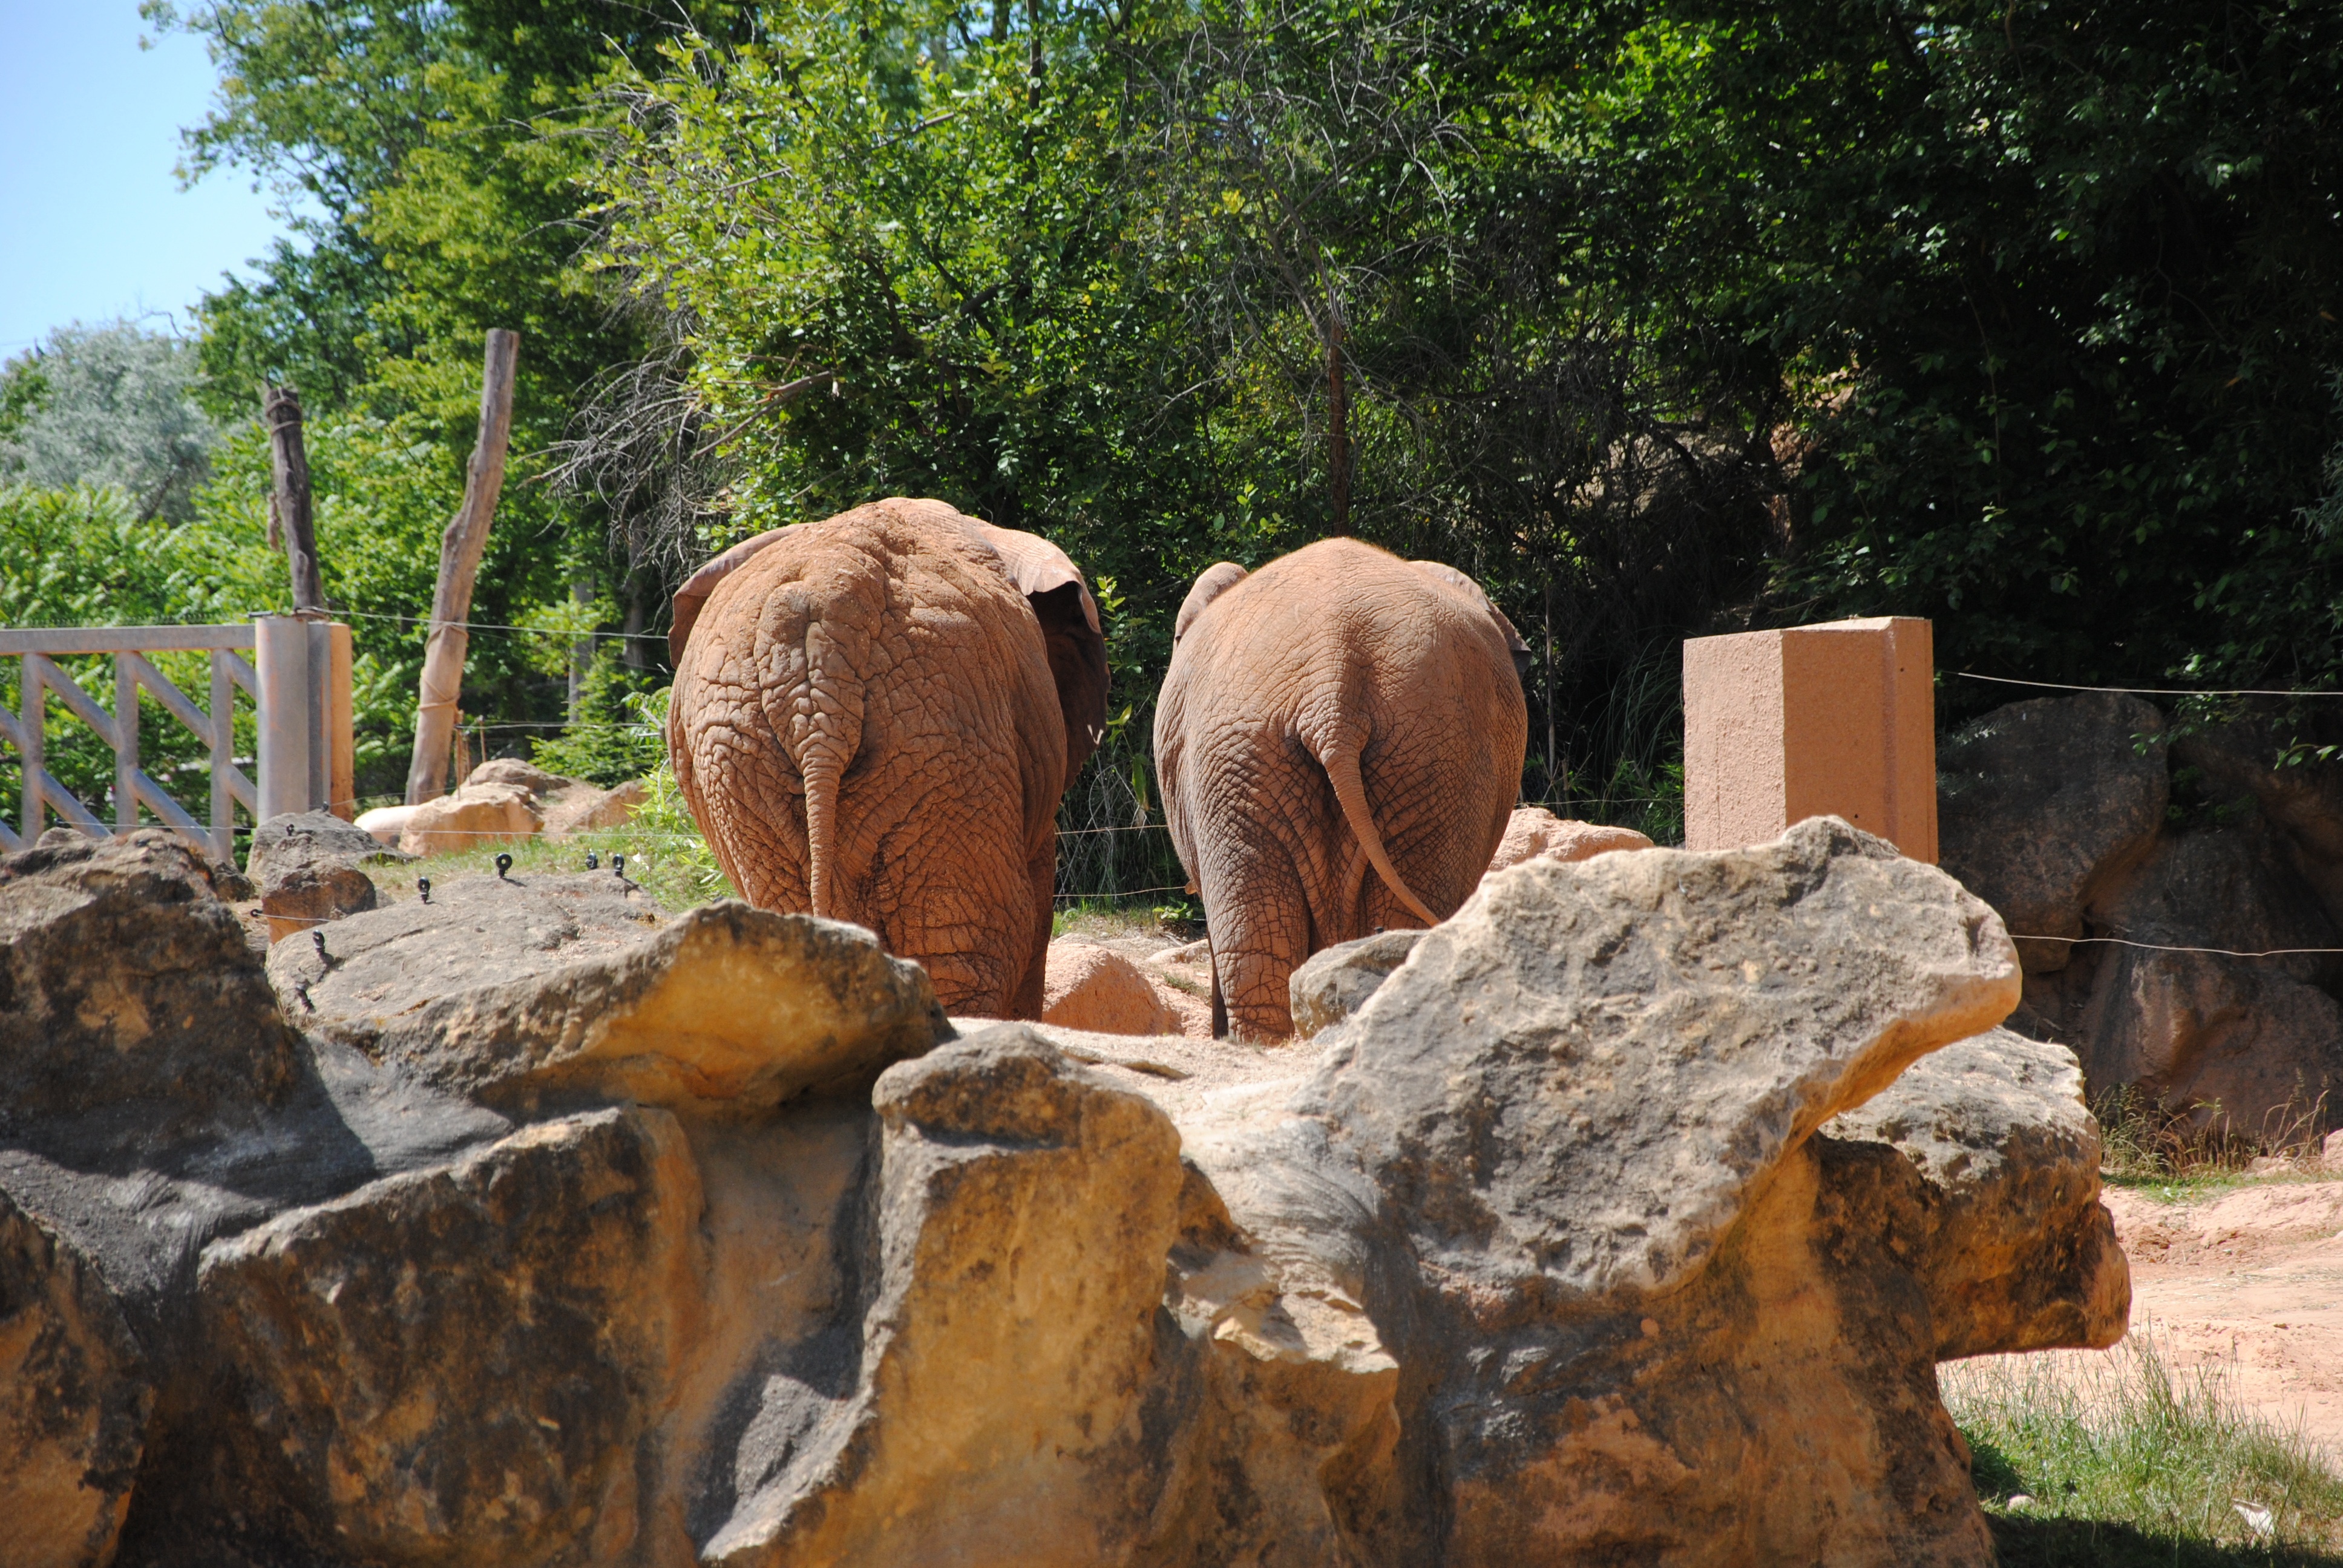
landscape, nature, sand, rock, desert, view, animal, summer, vacation, travel, recreation, wildlife, zoo, paradise, africa, park, fauna, elephant, back, big, outdoor recreation, elephants and mammoths